Albert Schweitzer

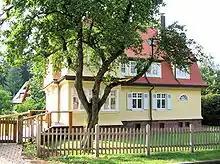
The Schweitzer house and Museum at Königsfeld in the Black Forest

The keynote of Schweitzer's personal philosophy, which he considered to be his greatest contribution to mankind, was the idea of "Reverence for Life". He thought that Western civilization was decaying because it had abandoned affirmation of life as its ethical foundation.